William Hone

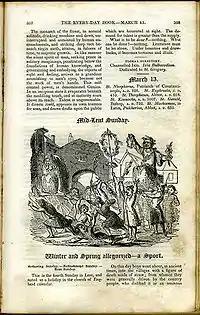
"Every Day Book", typical page format, content and illustration. (1830 printing)

The prosecution took the ground that the prints were harmful to public morals and brought the prayer-book and even religion itself into contempt. The real motives of the prosecution were political: Hone had ridiculed the habits and exposed the corruption of those in power. He went to the root of the matter when he wished the jury "to understand that, had he been a publisher of ministerial parodies, he would not then have been defending himself on the floor of that court." In spite of illness and exhaustion Hone spoke on each of the three days for about seven hours. Although his judges were biased against him, he was acquitted on each count, and the result was received enthusiastically by immense crowds inside and outside the court. During this time, Hone was considered the most famous man in England. Soon afterwards, a public collection was made on his behalf. A recent play about the 1817 trials, "Trial by Laughter", was written by Ian Hislop and Nick Newman. It began its run in English theatres in September 2018.